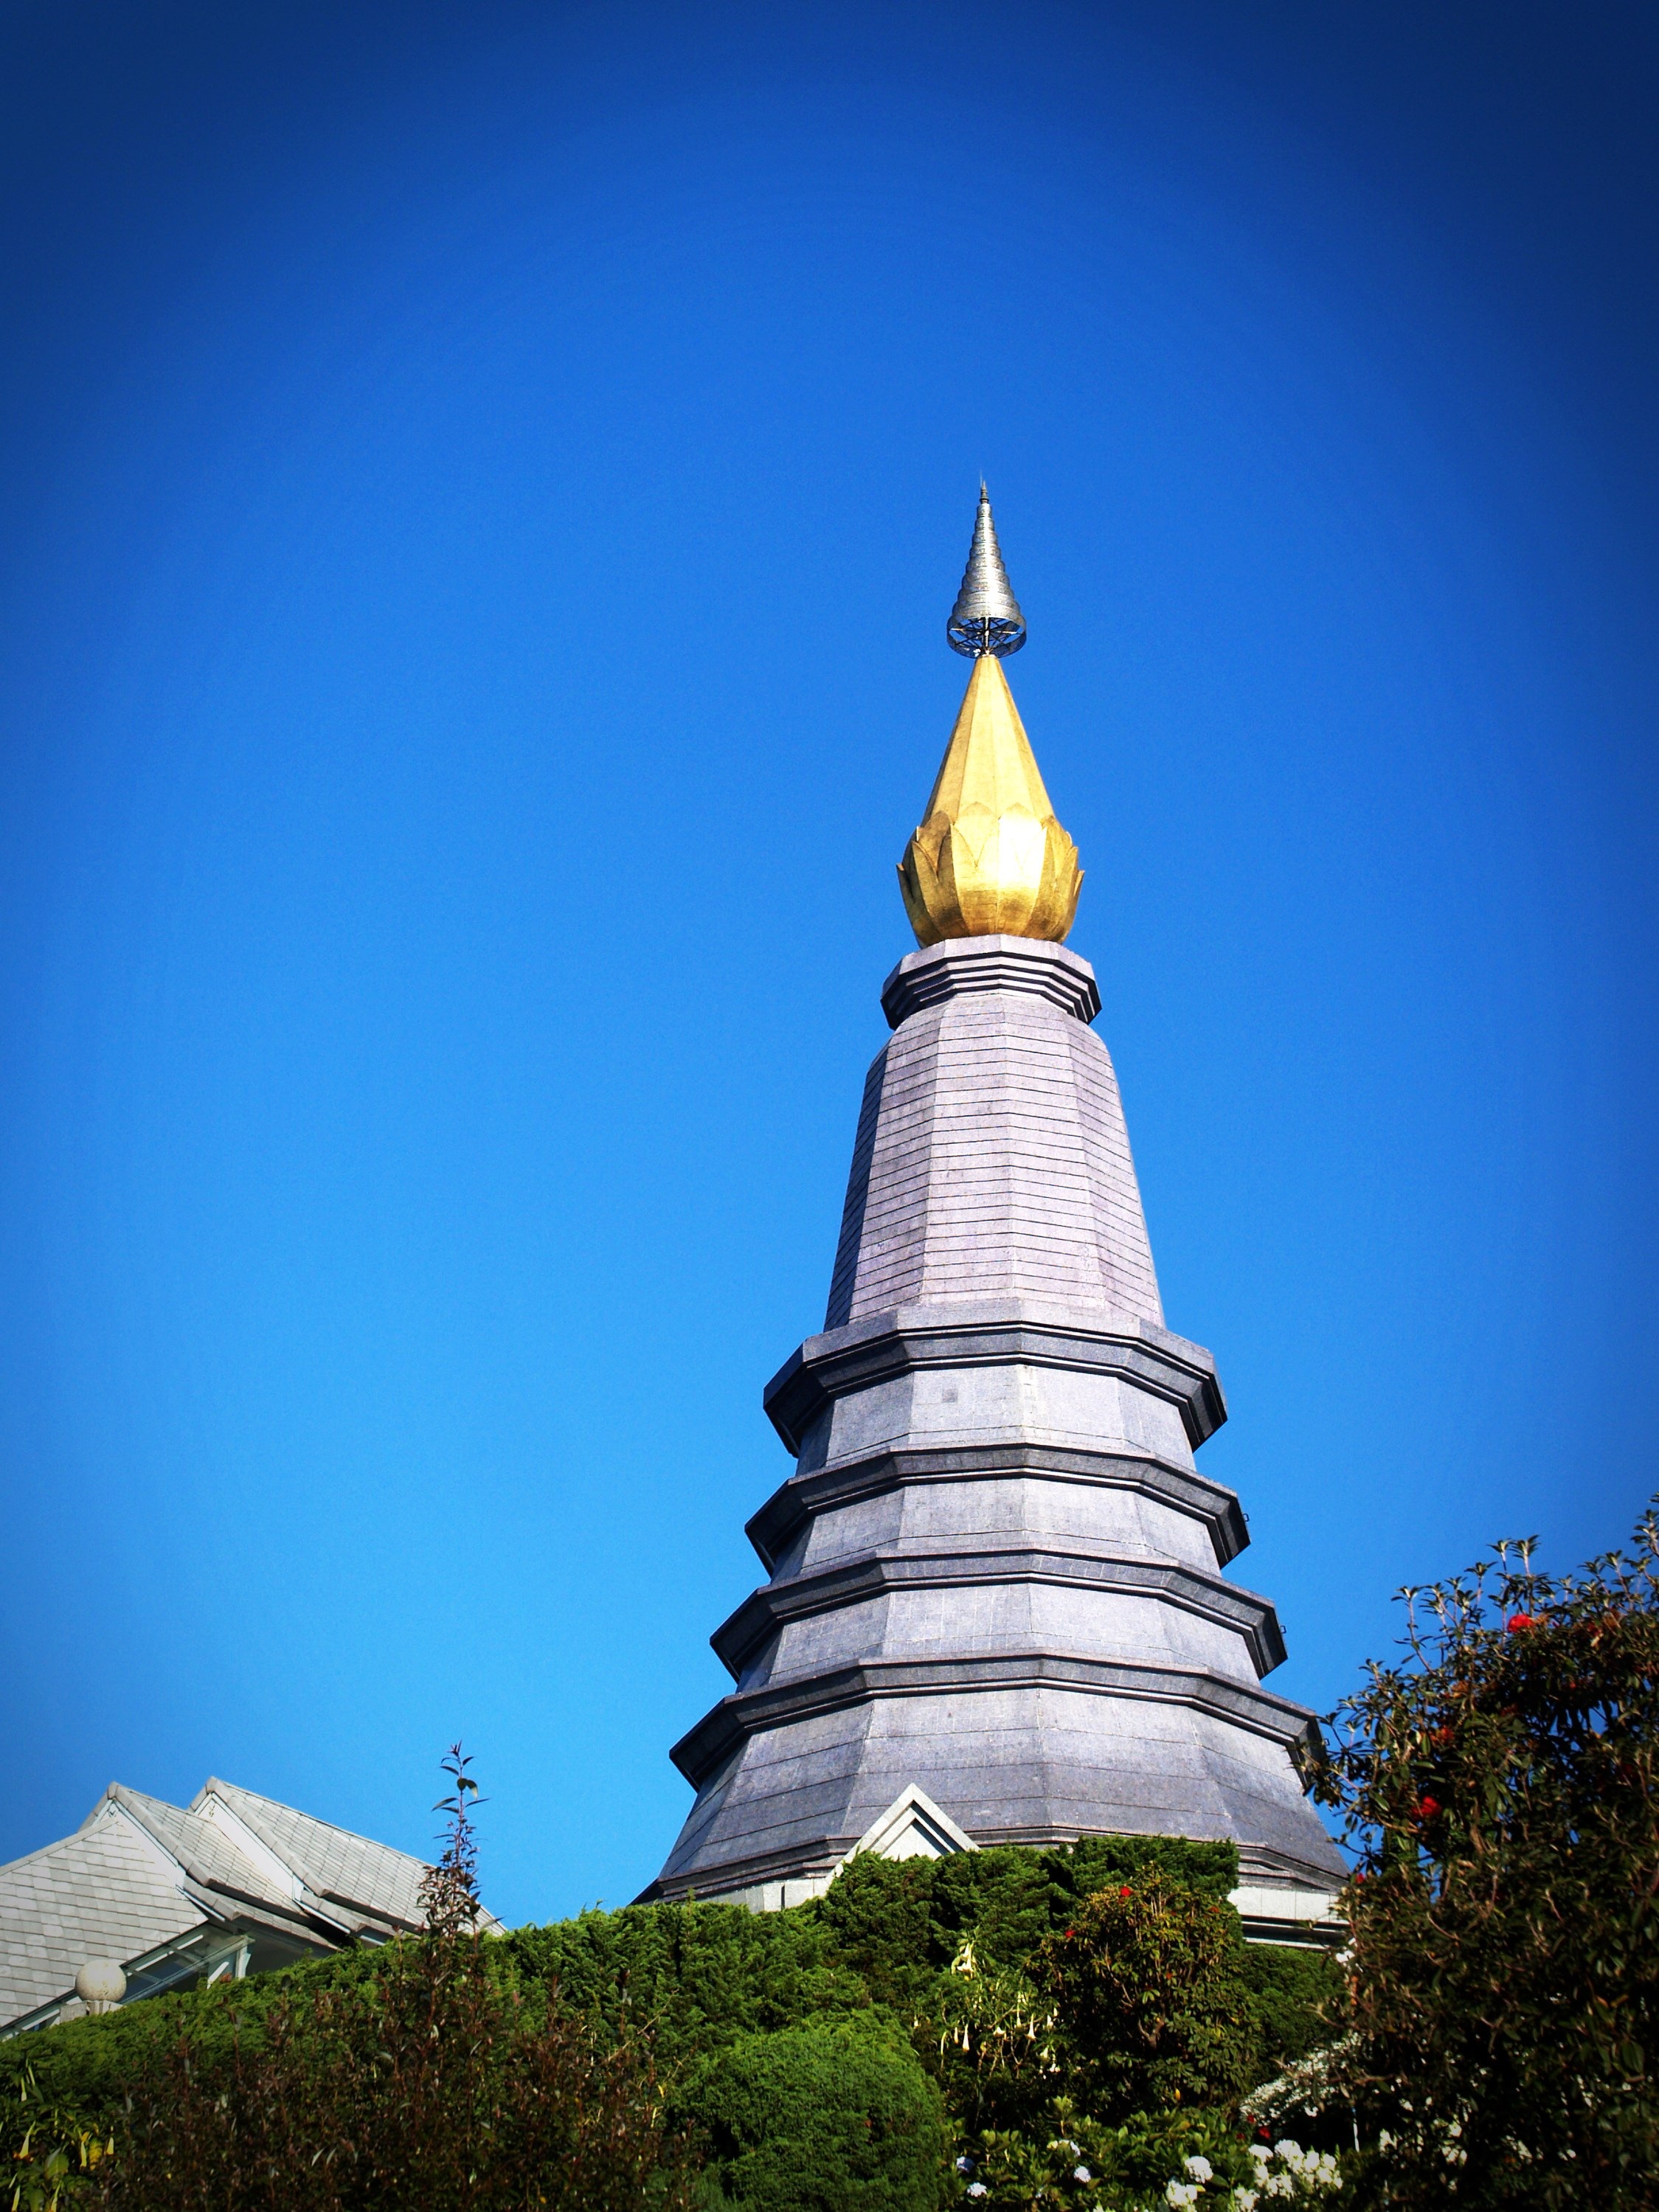
landscape, water, nature, mountain, architecture, sky, flower, building, old, monument, vacation, tourist, travel, construction, green, reflection, high, tower, space, park, buddhism, religion, asia, ancient, landmark, blue, tourism, thailand, religious, national, art, background, design, temple, spire, steeple, queen, wallpaper, beauty, buddha, culture, beautiful, history, day, thai, traditional, pagoda, stupa, east, chiangmai, doi, inthanon